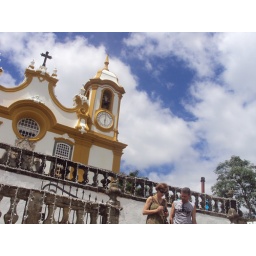
Across the sky, a cross in the sky